Pierre Brasseur

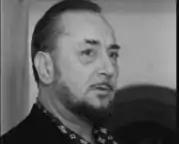
Pierre Brasseur in 1961 in the film""

Renowned for playing outsized characters, Brasseur is best remembered for his (semi-fictionalised) portrayal of the actor Frédérick Lemaître in "Les Enfants du Paradis" ("Children of Paradise", 1945) and as Docteur Génessier (more subdued) in the horror film "Les Yeux sans visage" ("Eyes Without a Face", 1960) co-starring Alida Valli. On 30 May 1927, he performed the spoken role of the Narrator in the world premiere of Igor Stravinsky's opera-oratorio "Oedipus Rex".